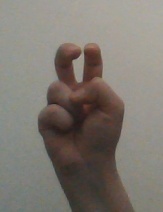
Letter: toot